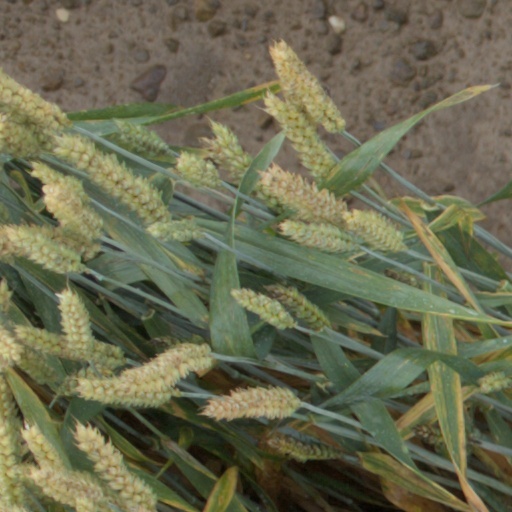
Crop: wheat